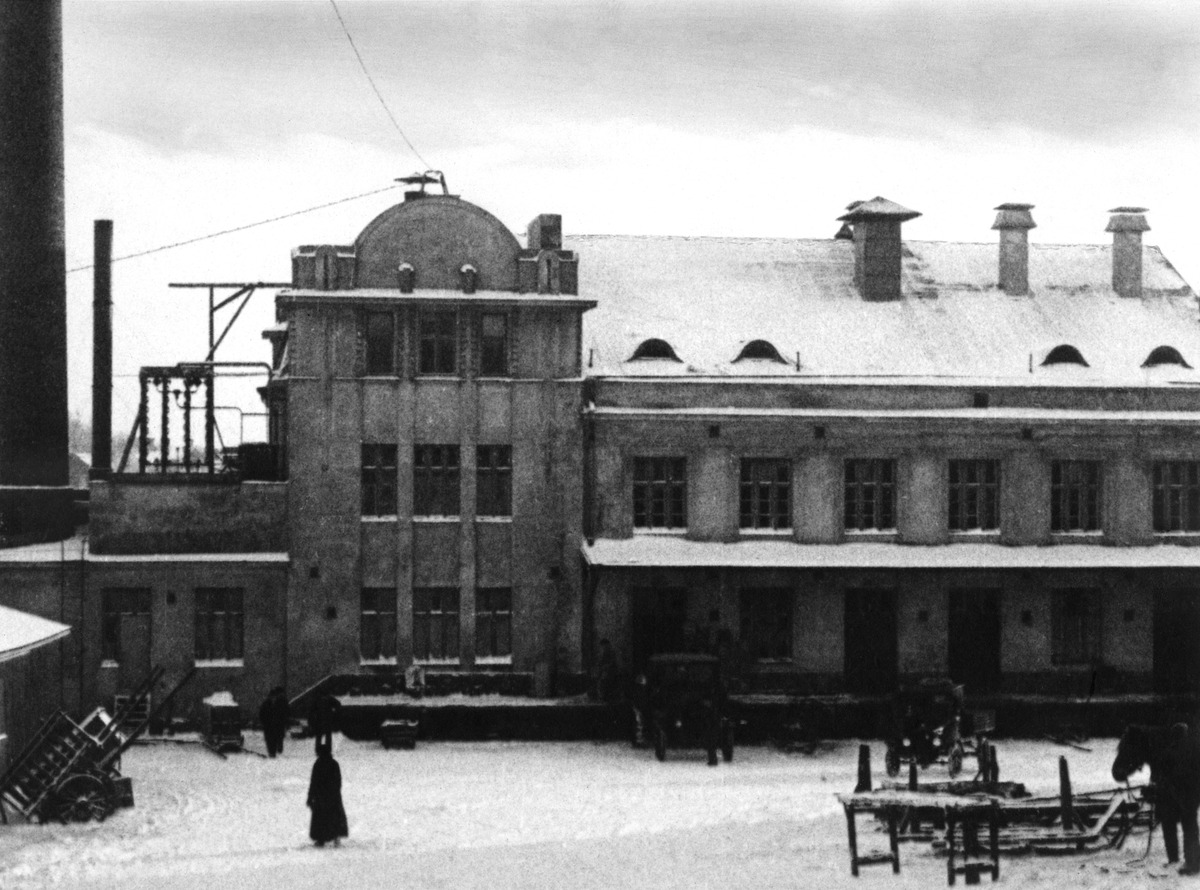
Elannon meijeri Sörnäisissä, Itäinen Viertotie 11-13
sisällön kuvaus: Elannon meijeri Sörnäisissä, Itäinen Viertotie 11-13. mustavalkoinen
Ajankohta: kuvausaika 1910 - 1920 -luku
Paikka: Suomi, Uusimaa, Helsinki, Sörnäinen Helsinki, Hämeentie 11-13, Kaikukatu 2
Aiheet: Osuusliike Elanto, elintarviketeollisuus maitoteollisuus, osuustoiminta, teollisuus, rakennukset teollisuusrakennukset